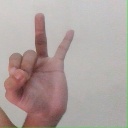
अक्षर: ण